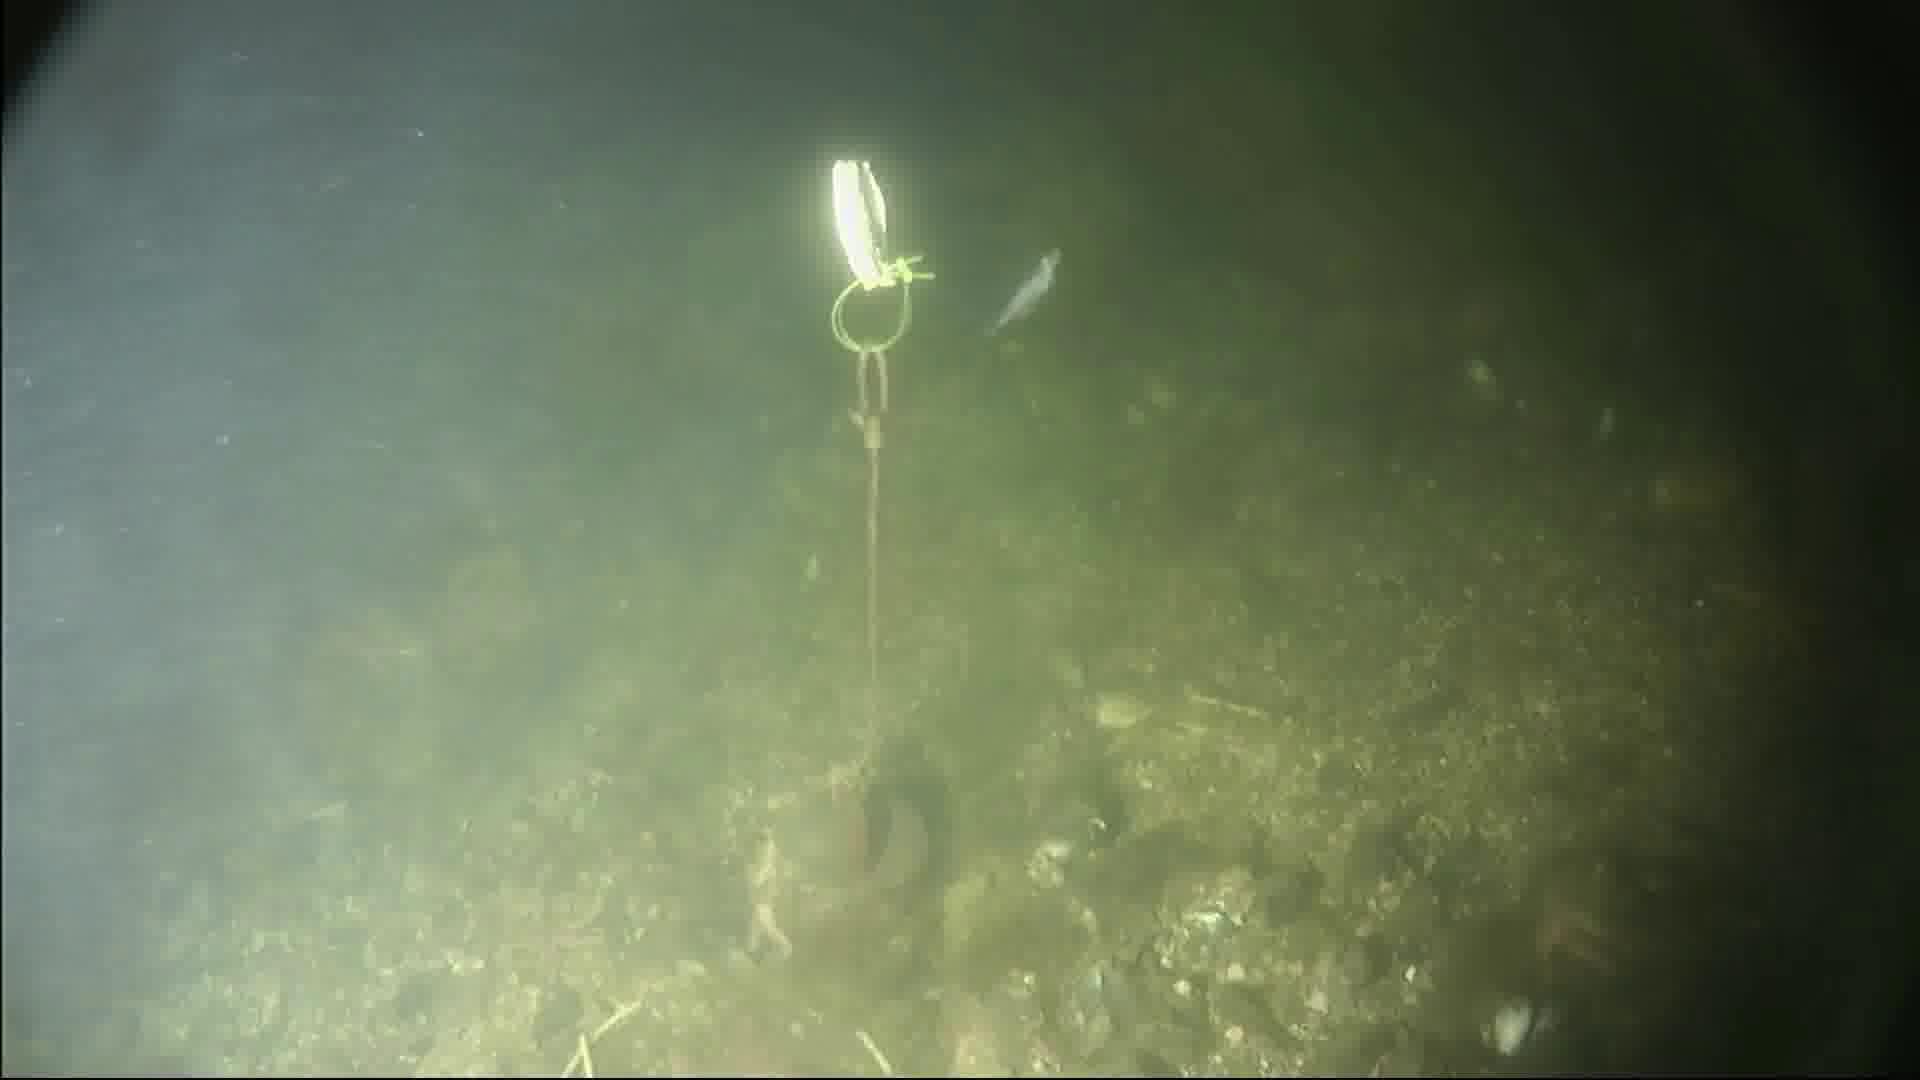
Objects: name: shrimp
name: starfish